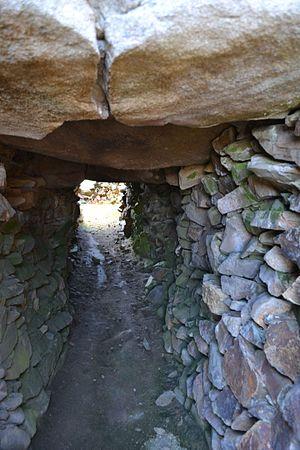
Le cairn de Barnenez est un monument mégalithique du Néolithique se trouvant au lieu-dit Barnenez dans la commune de Plouezoc'h, sur la côte nord du Finistère, en Bretagne. D'une longueur de 75 m, il est constitué en réalité de deux cairns en pierres sèches accolés, qui recouvrent onze dolmens à couloir. Cet ensemble est le plus grand mausolée mégalithique après celui de Newgrange et, avec le cairn III de Guennoc, le plus vieux monument d’Europe.